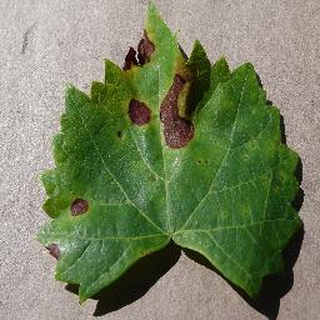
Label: grape_black_rot